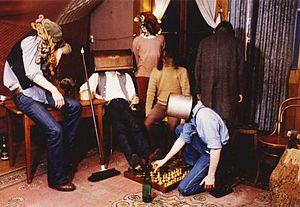
Photo des musiciens du groupe dans des accoutrements les rendant difficilement reconnaissables
Alain Monney, né en 1951, est un humoriste, producteur et comédien suisse.
Aristide Padygros est un groupe folk franco-suisse romand créé à Genève en 1971 et qui a marqué la musique folk des années 1970. D’abord honni pour son manque de sérieux, le groupe est devenu ensuite incontournable et sacré, par la presse et le public, Roi du n’importe quoi.